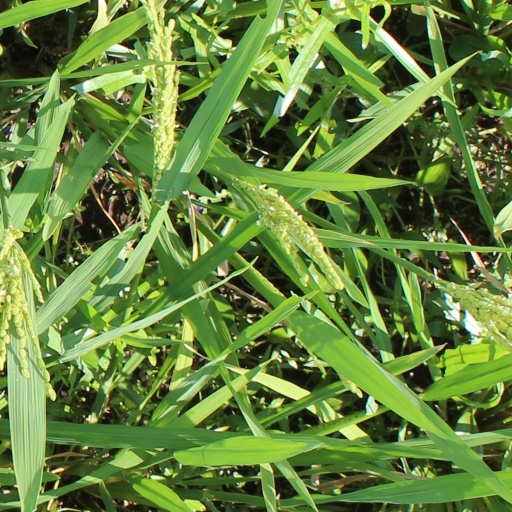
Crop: rice